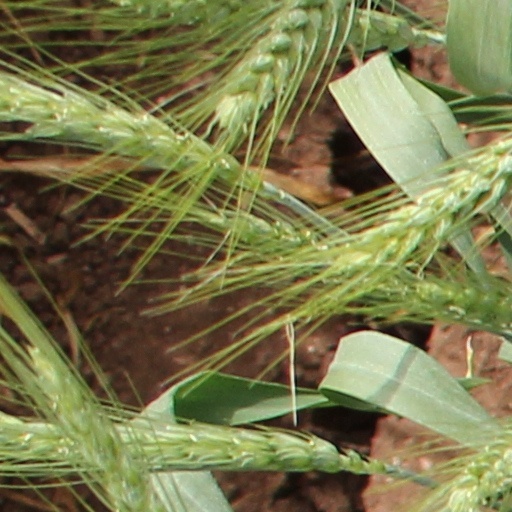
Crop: wheat